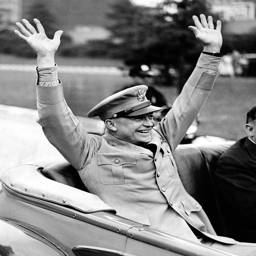
politician raises both arms and acknowledges the crowd 's cheers .